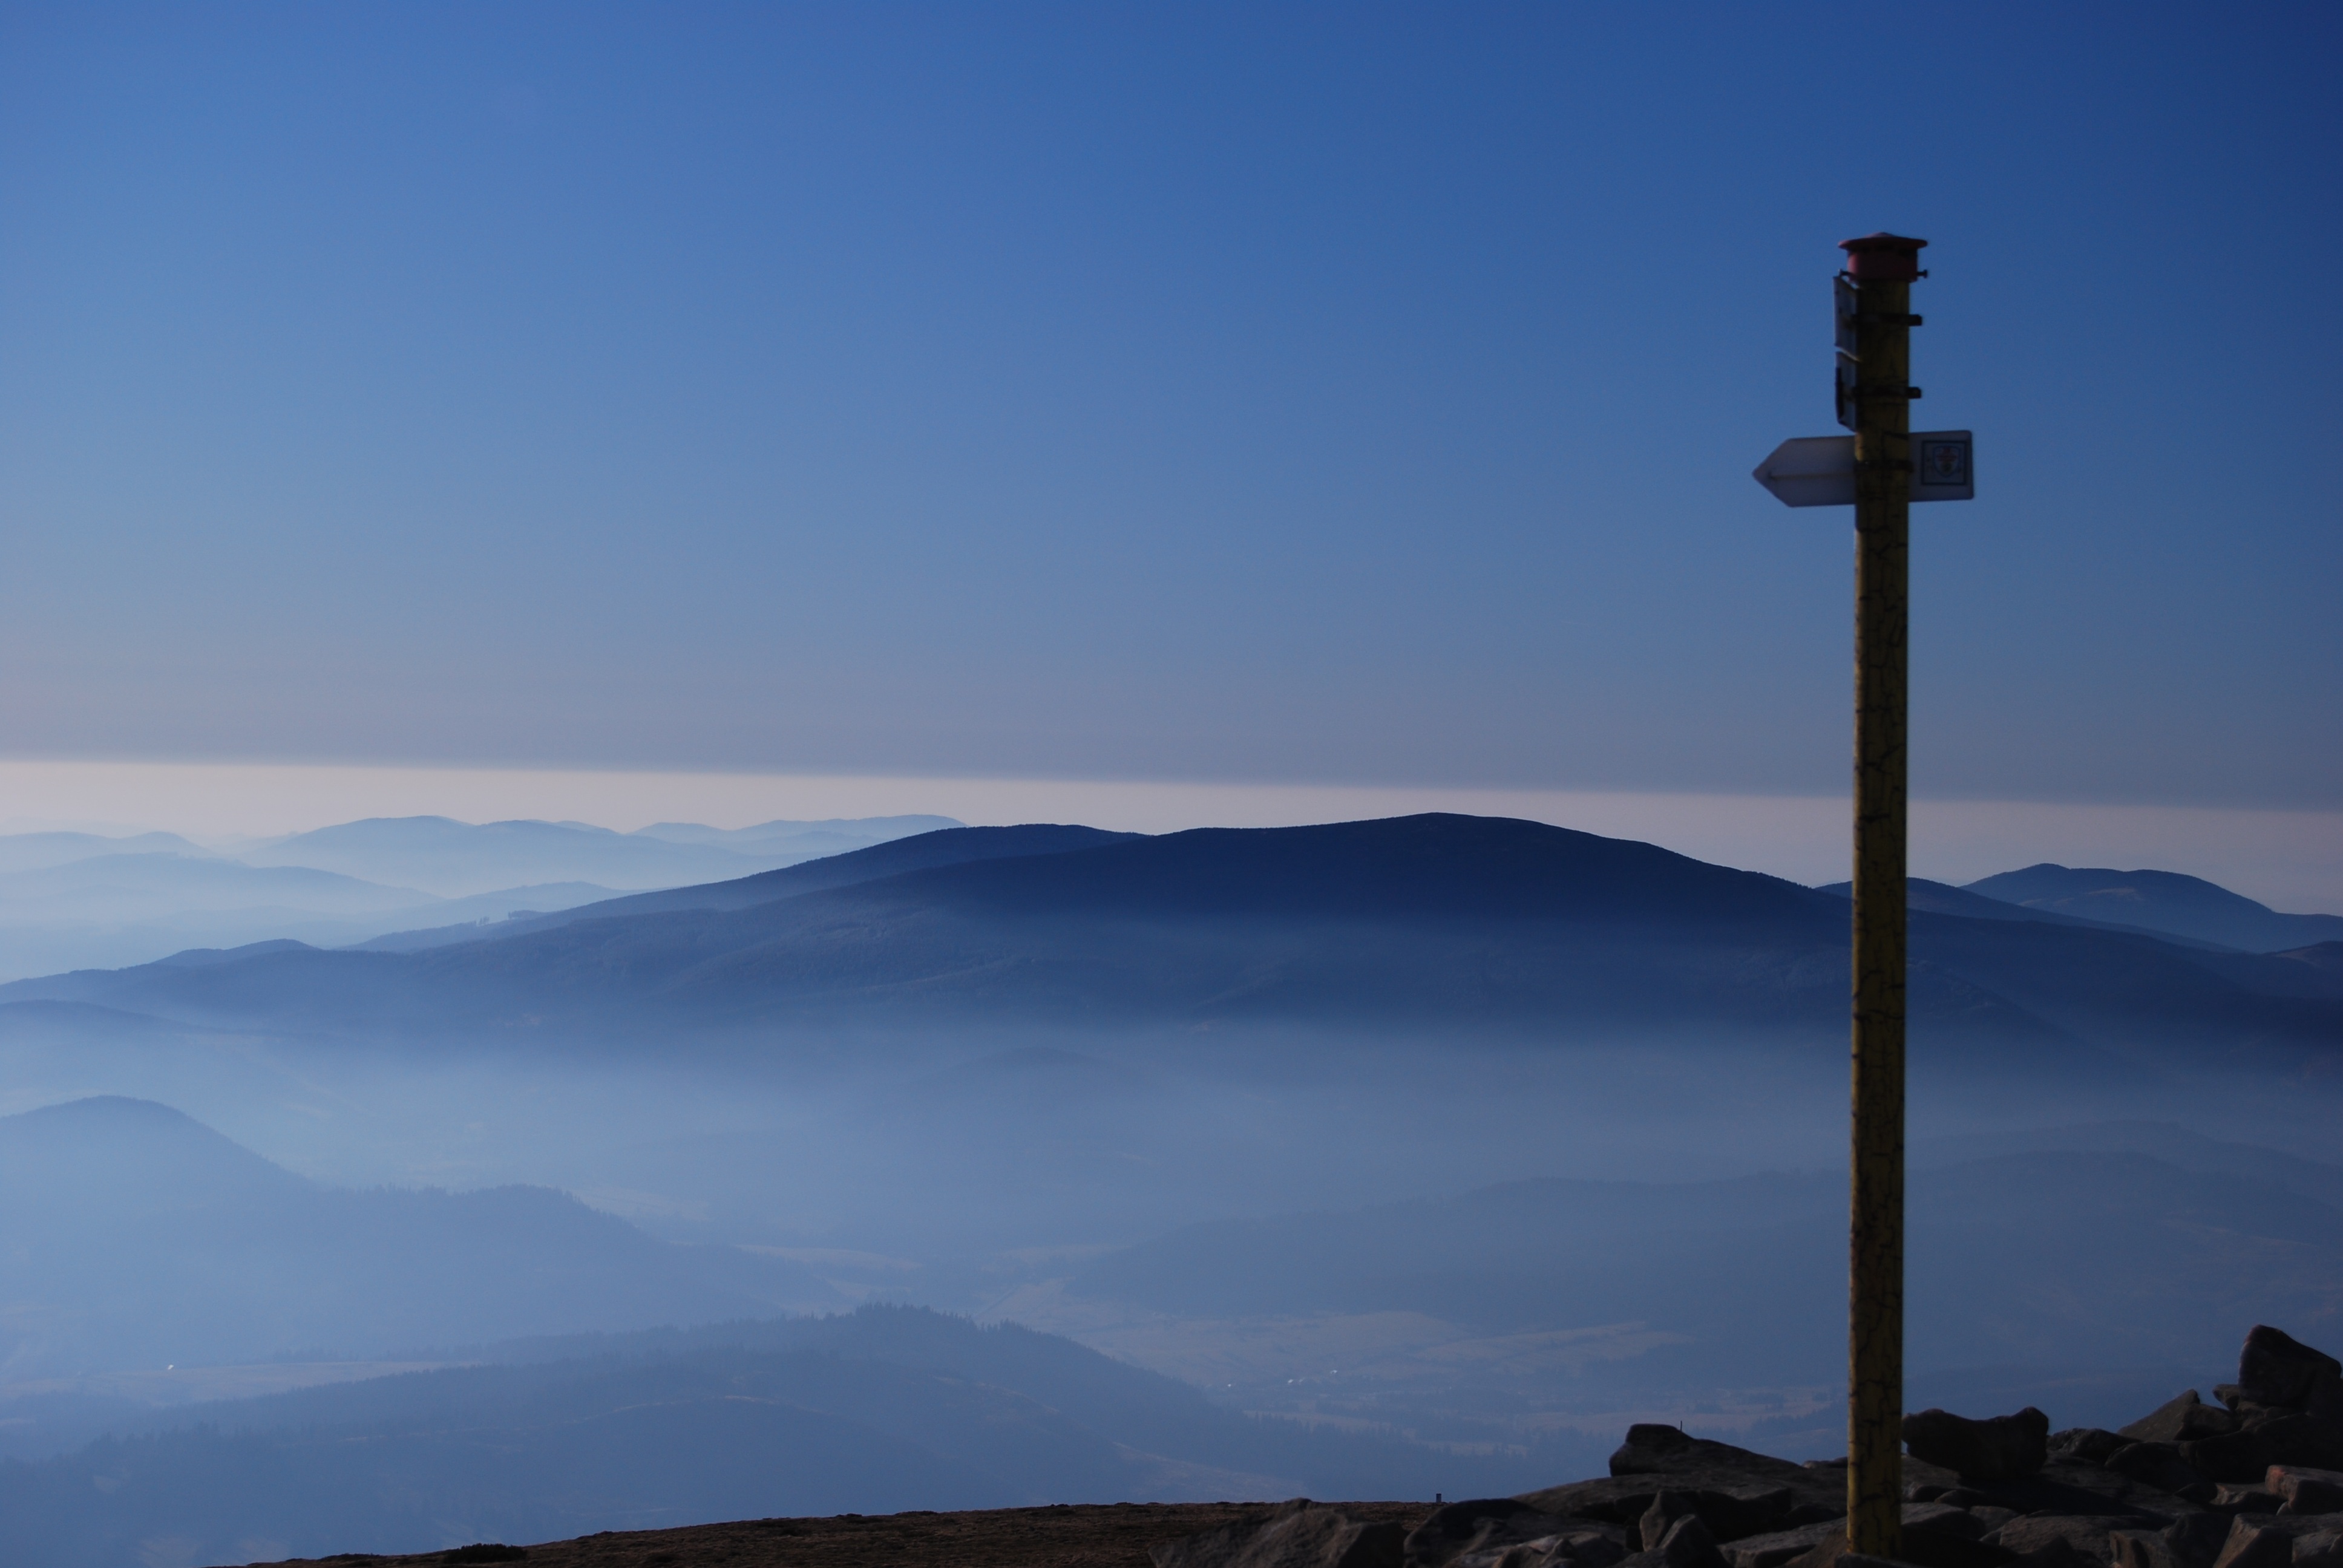
landscape, sea, horizon, mountain, cloud, sky, sunrise, morning, hill, wind, dawn, mountain range, dusk, sign, pole, evening, reflection, summit, top view, clouds, mountains, signpost, top, the fog, tops, landform, babia top, atmospheric phenomenon, mountainous landforms